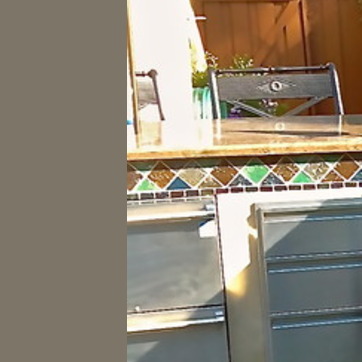
Material: tile